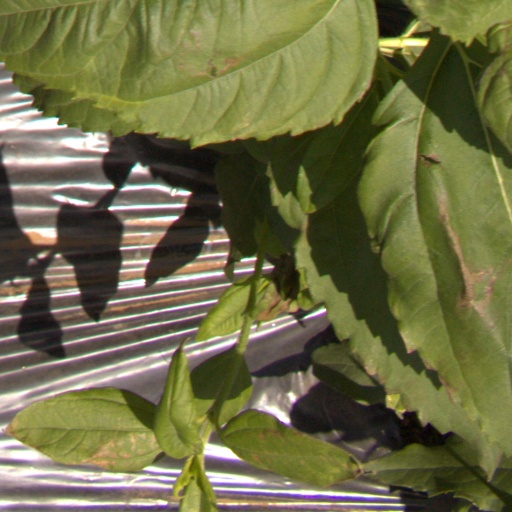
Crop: Jerusalem artichoke